List of ambassadors of Australia to Mexico

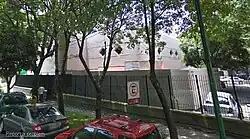
The Australian Embassy in Mexico City.

The Ambassador of Australia to Mexico is an officer of the Australian Department of Foreign Affairs and Trade and the head of the Embassy of the Commonwealth of Australia to the United Mexican States. Mexico and Australia established diplomatic relations on 14 March 1966. The Australian Government opened the Australian Embassy in Mexico City in 1967 in an effort to strengthen its contacts with Latin America.